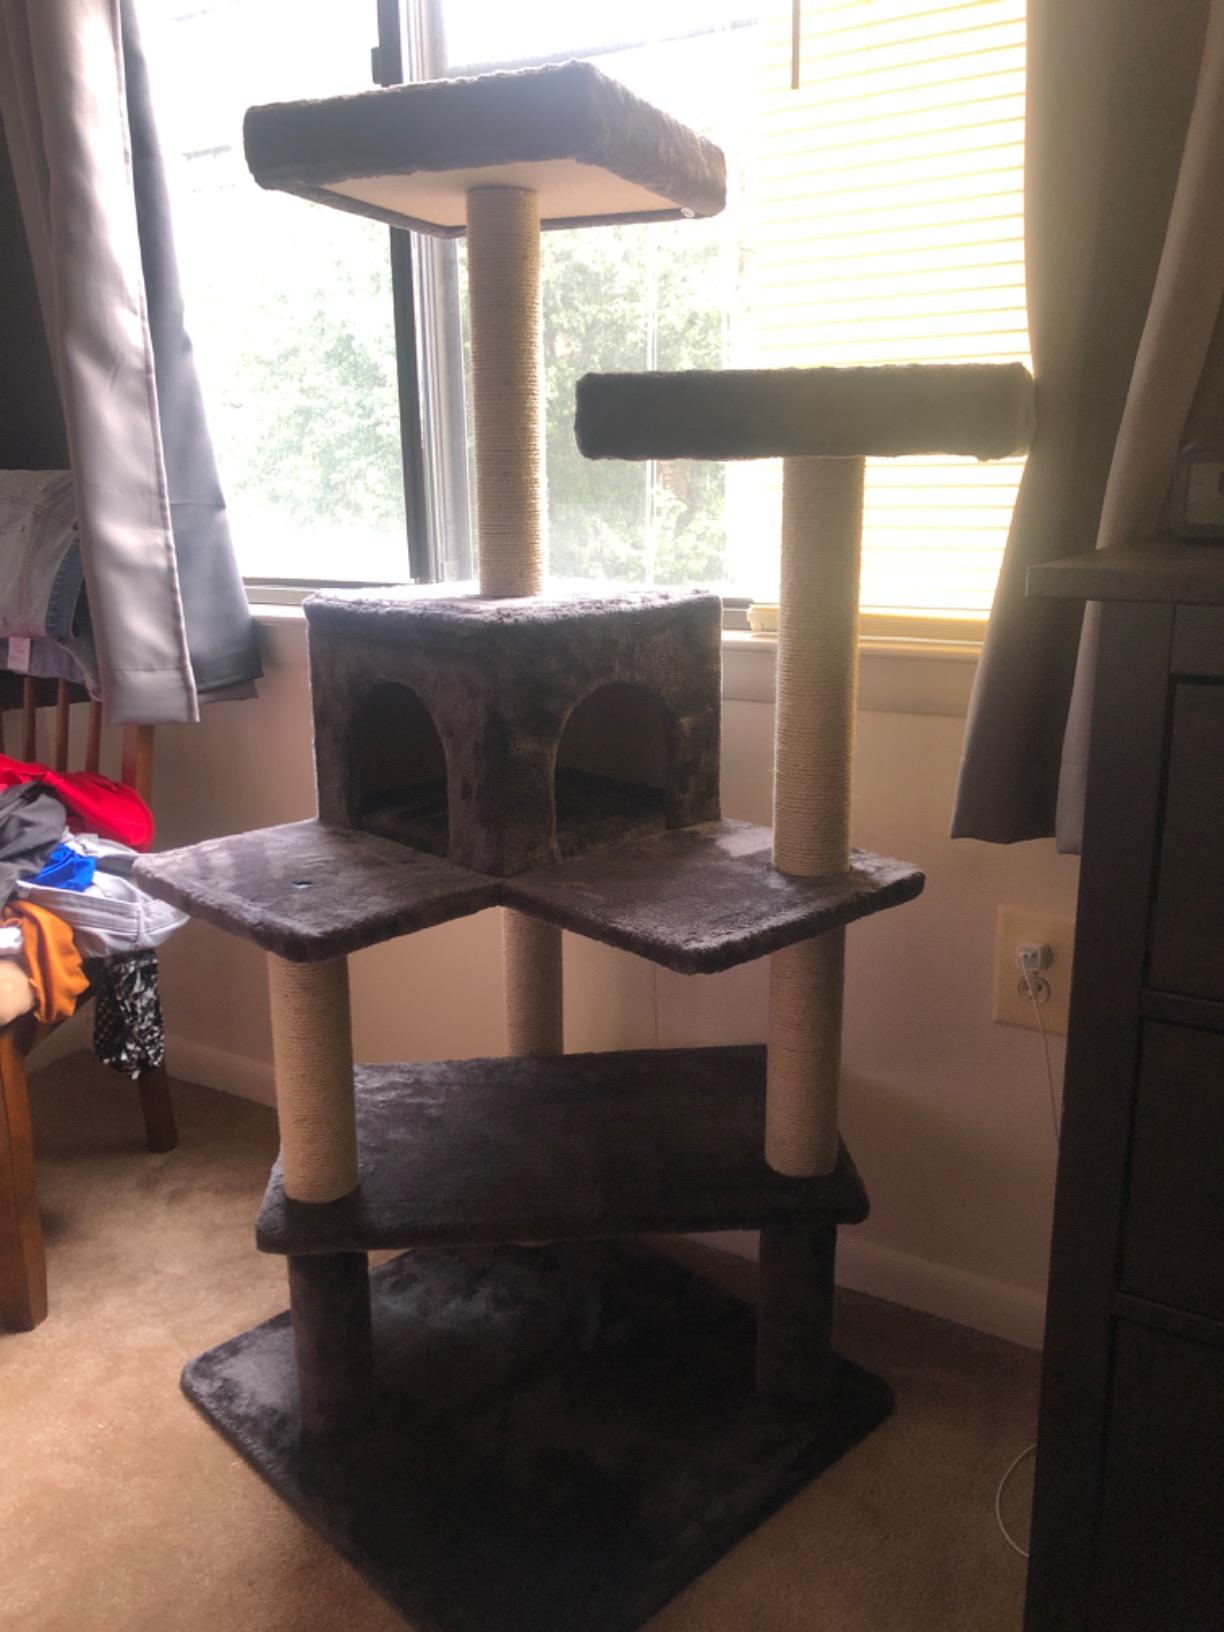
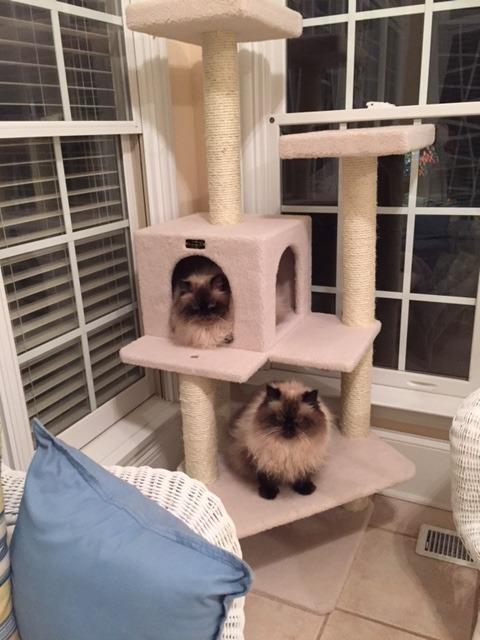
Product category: items_cat tree
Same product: no